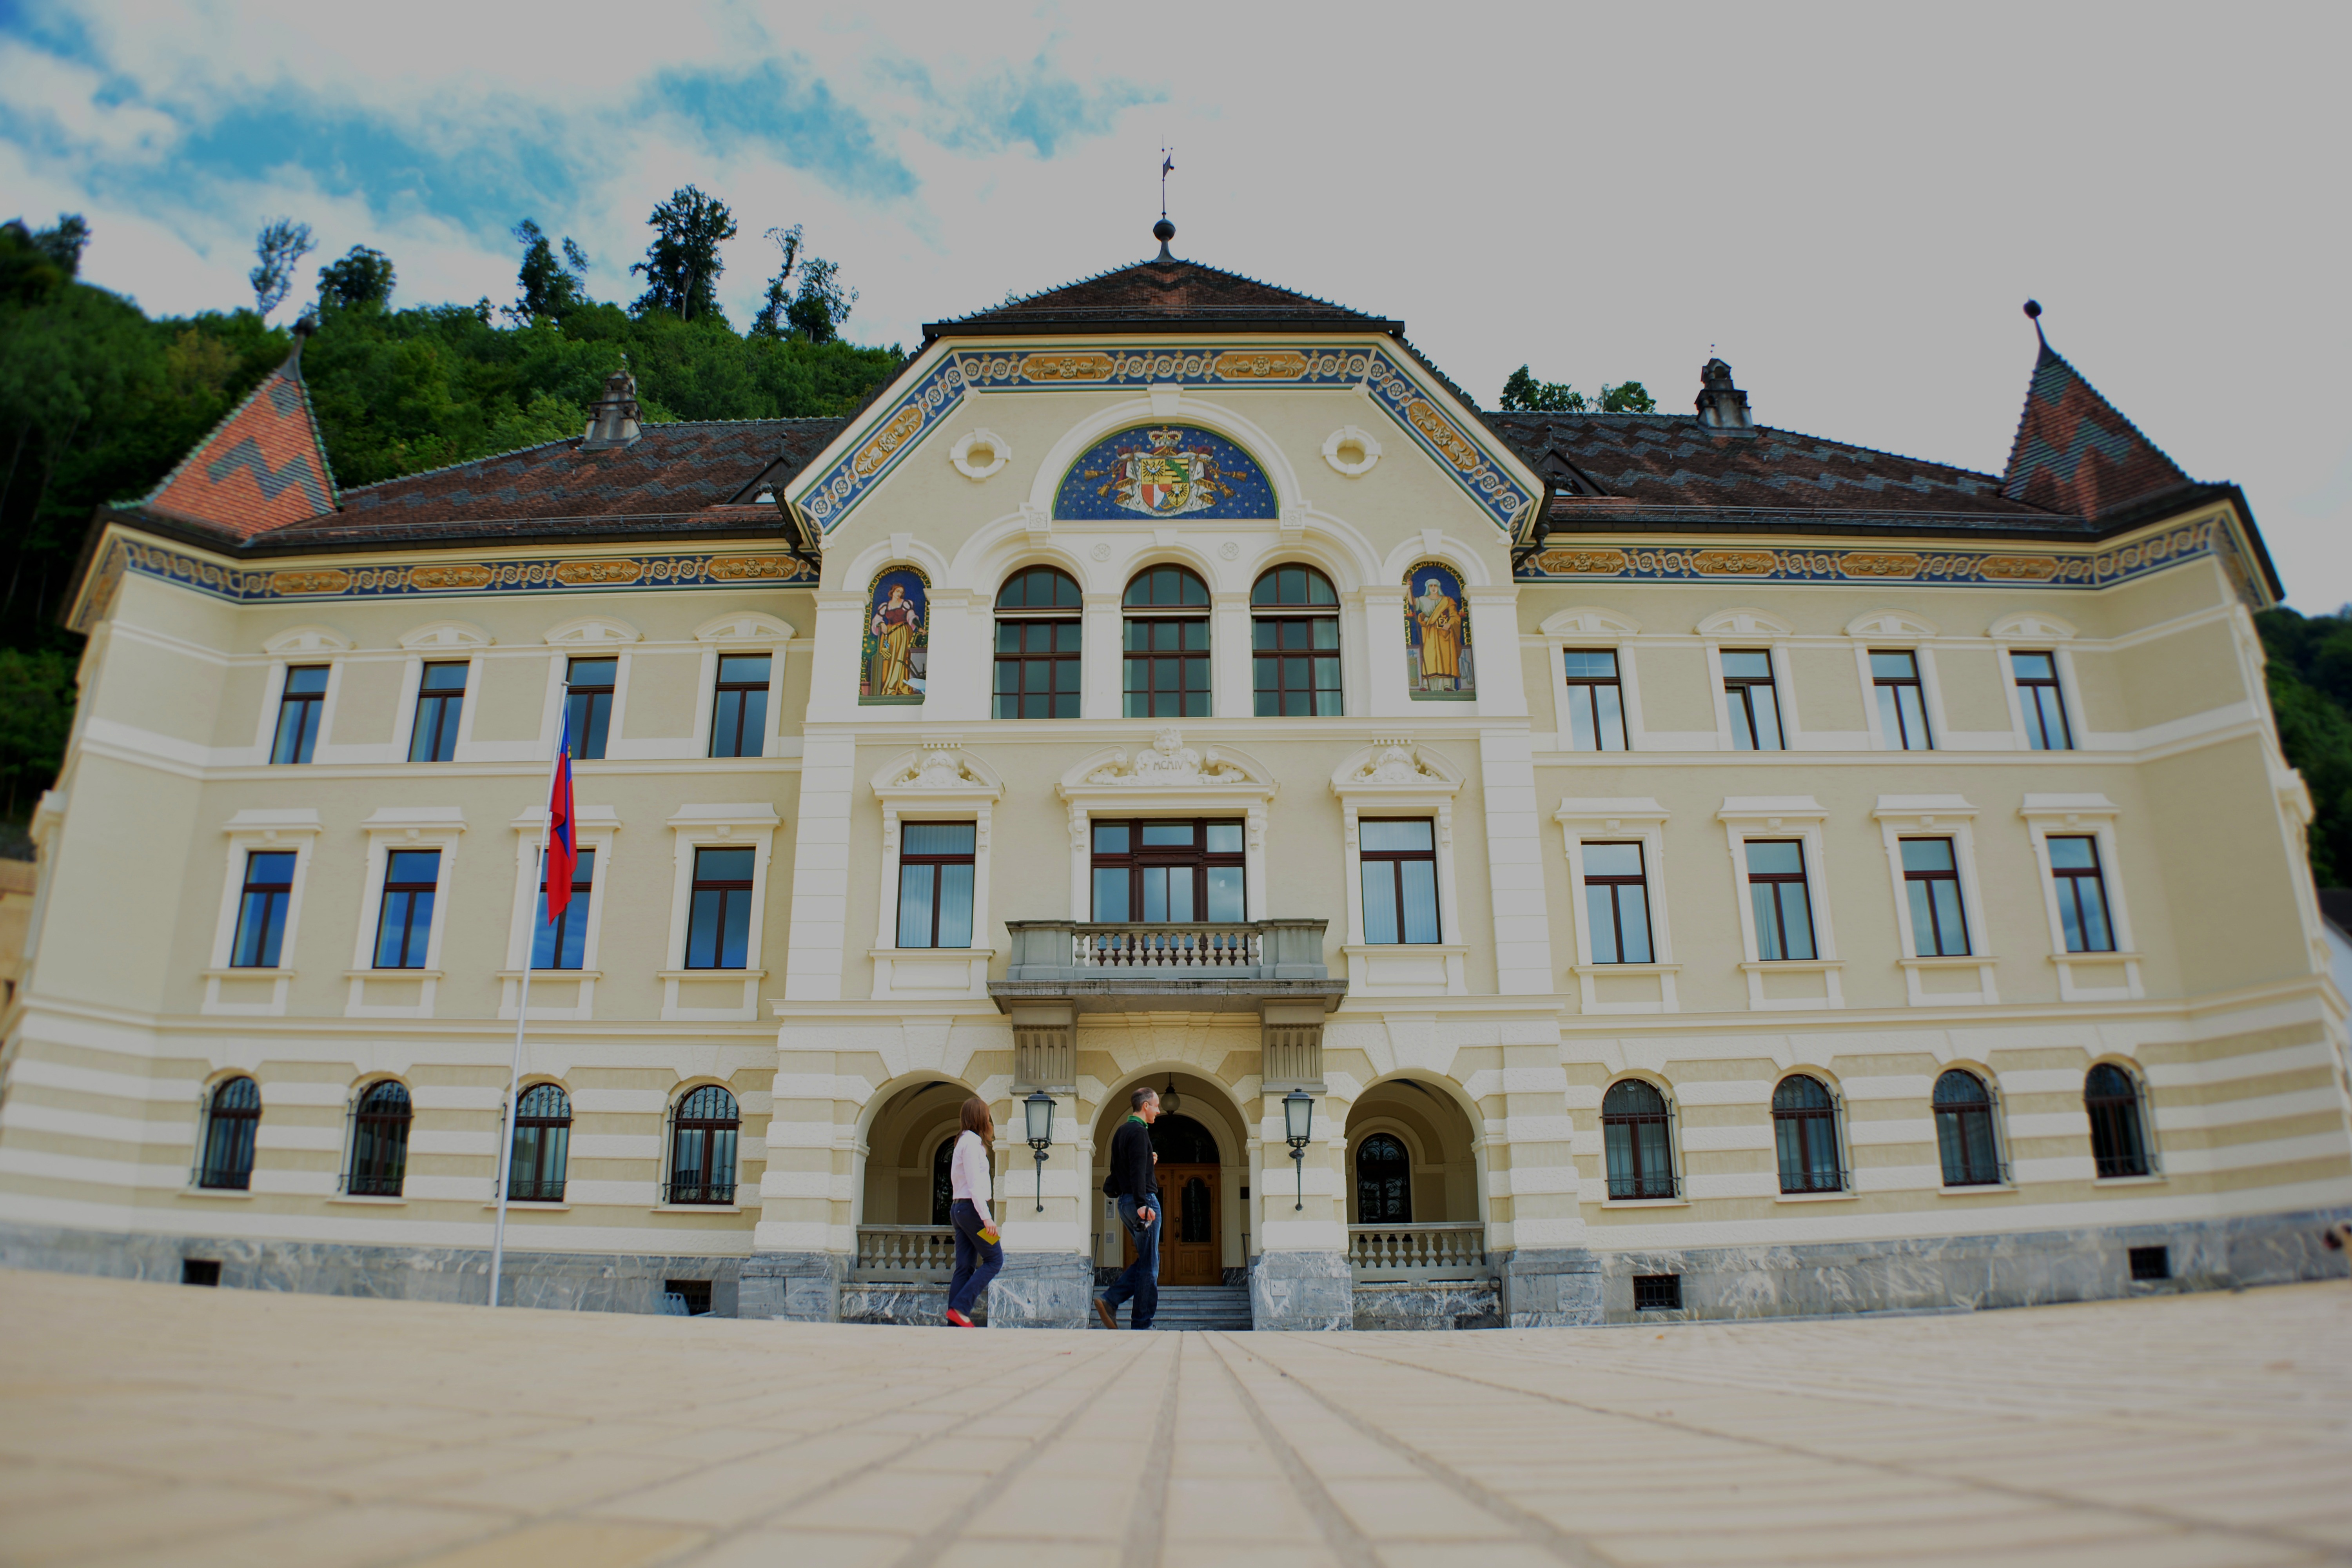
architecture, building, chateau, palace, landmark, facade, parliament, estate, liechtenstein